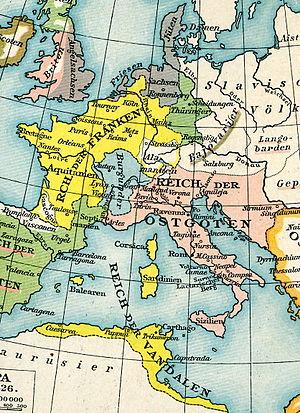
Le Moyen Âge est traditionnellement défini comme la période qui va de 476, année de la déposition du dernier empereur romain d'Occident, Romulus Augustule, jusqu'en 1453 avec Johann Gutenberg et la diffusion de l'imprimerie, ou 1492, année de la découverte de l'Amérique.